Washington County Courthouse (Oregon)

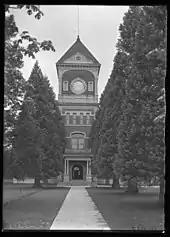
The pre-1928 Washington County courthouse, viewed from the south in 1910

In 1871, the county solicited bids to construct a new, brick courthouse. The winning bid was for $12,500 by Samuel H. Elliott with construction finishing in May 1873. The new building was placed in the middle of the courthouse square, with a picket fence and outhouse added in 1882. The following year the previous two-story courthouse was sold. The brick courthouse was remodeled in the early 1890s when it was expanded and a clock tower added to the building. The clock tower was built in 1891 for a cost of $20,000 and Delos Neer as architect. Part of the cost came from adding steam heating to the courthouse. Though the courthouse had a clock tower, there was no clock and the county did not purchase the clockworks needed for a working clock. In 1897, the first telephone was added to the building. In 1912, the county contracted with Portland contractor William Foster to expand the building at a cost of $32,516.